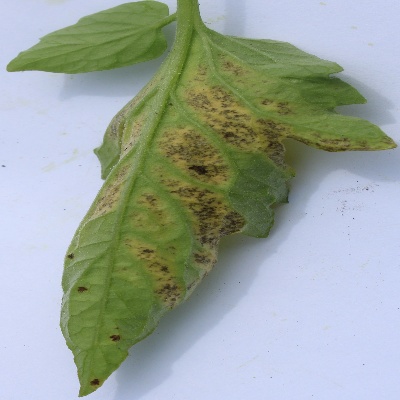
Crop: Tomato
Condition: septoria leaf spot